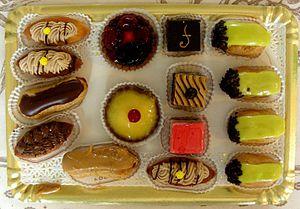
Petits fours עברית: פטיפור
Un petit four est une pâtisserie fine de petite taille, sucrée – tel que feuilleté, biscuit, meringue ou macaron – ou salée – tel que feuilleté au fromage, petite pizza ou quiche.